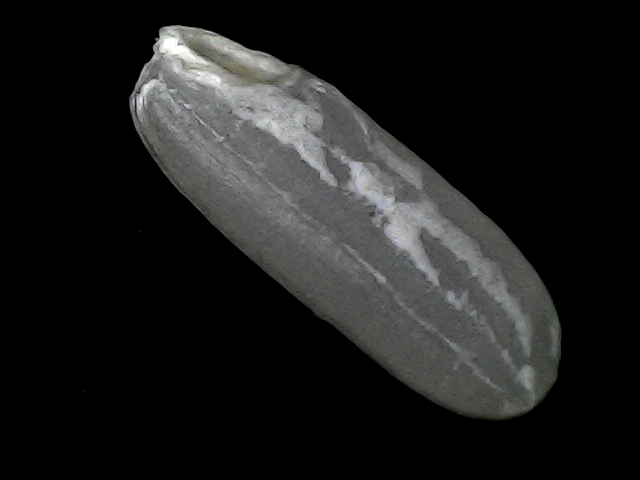
Rice variety: BD30